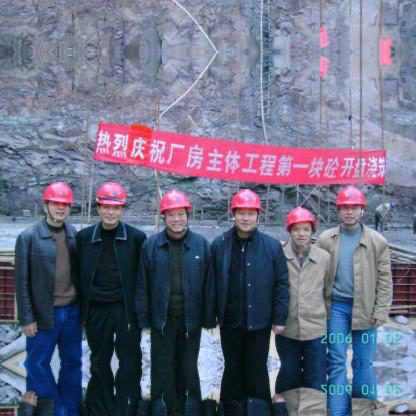
Objects in the image:
label: helmet
label: helmet
label: helmet
label: helmet
label: helmet
label: helmet